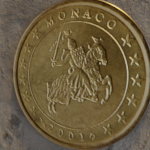
Coin value: 20cents
Country: mo
Edition: 2001